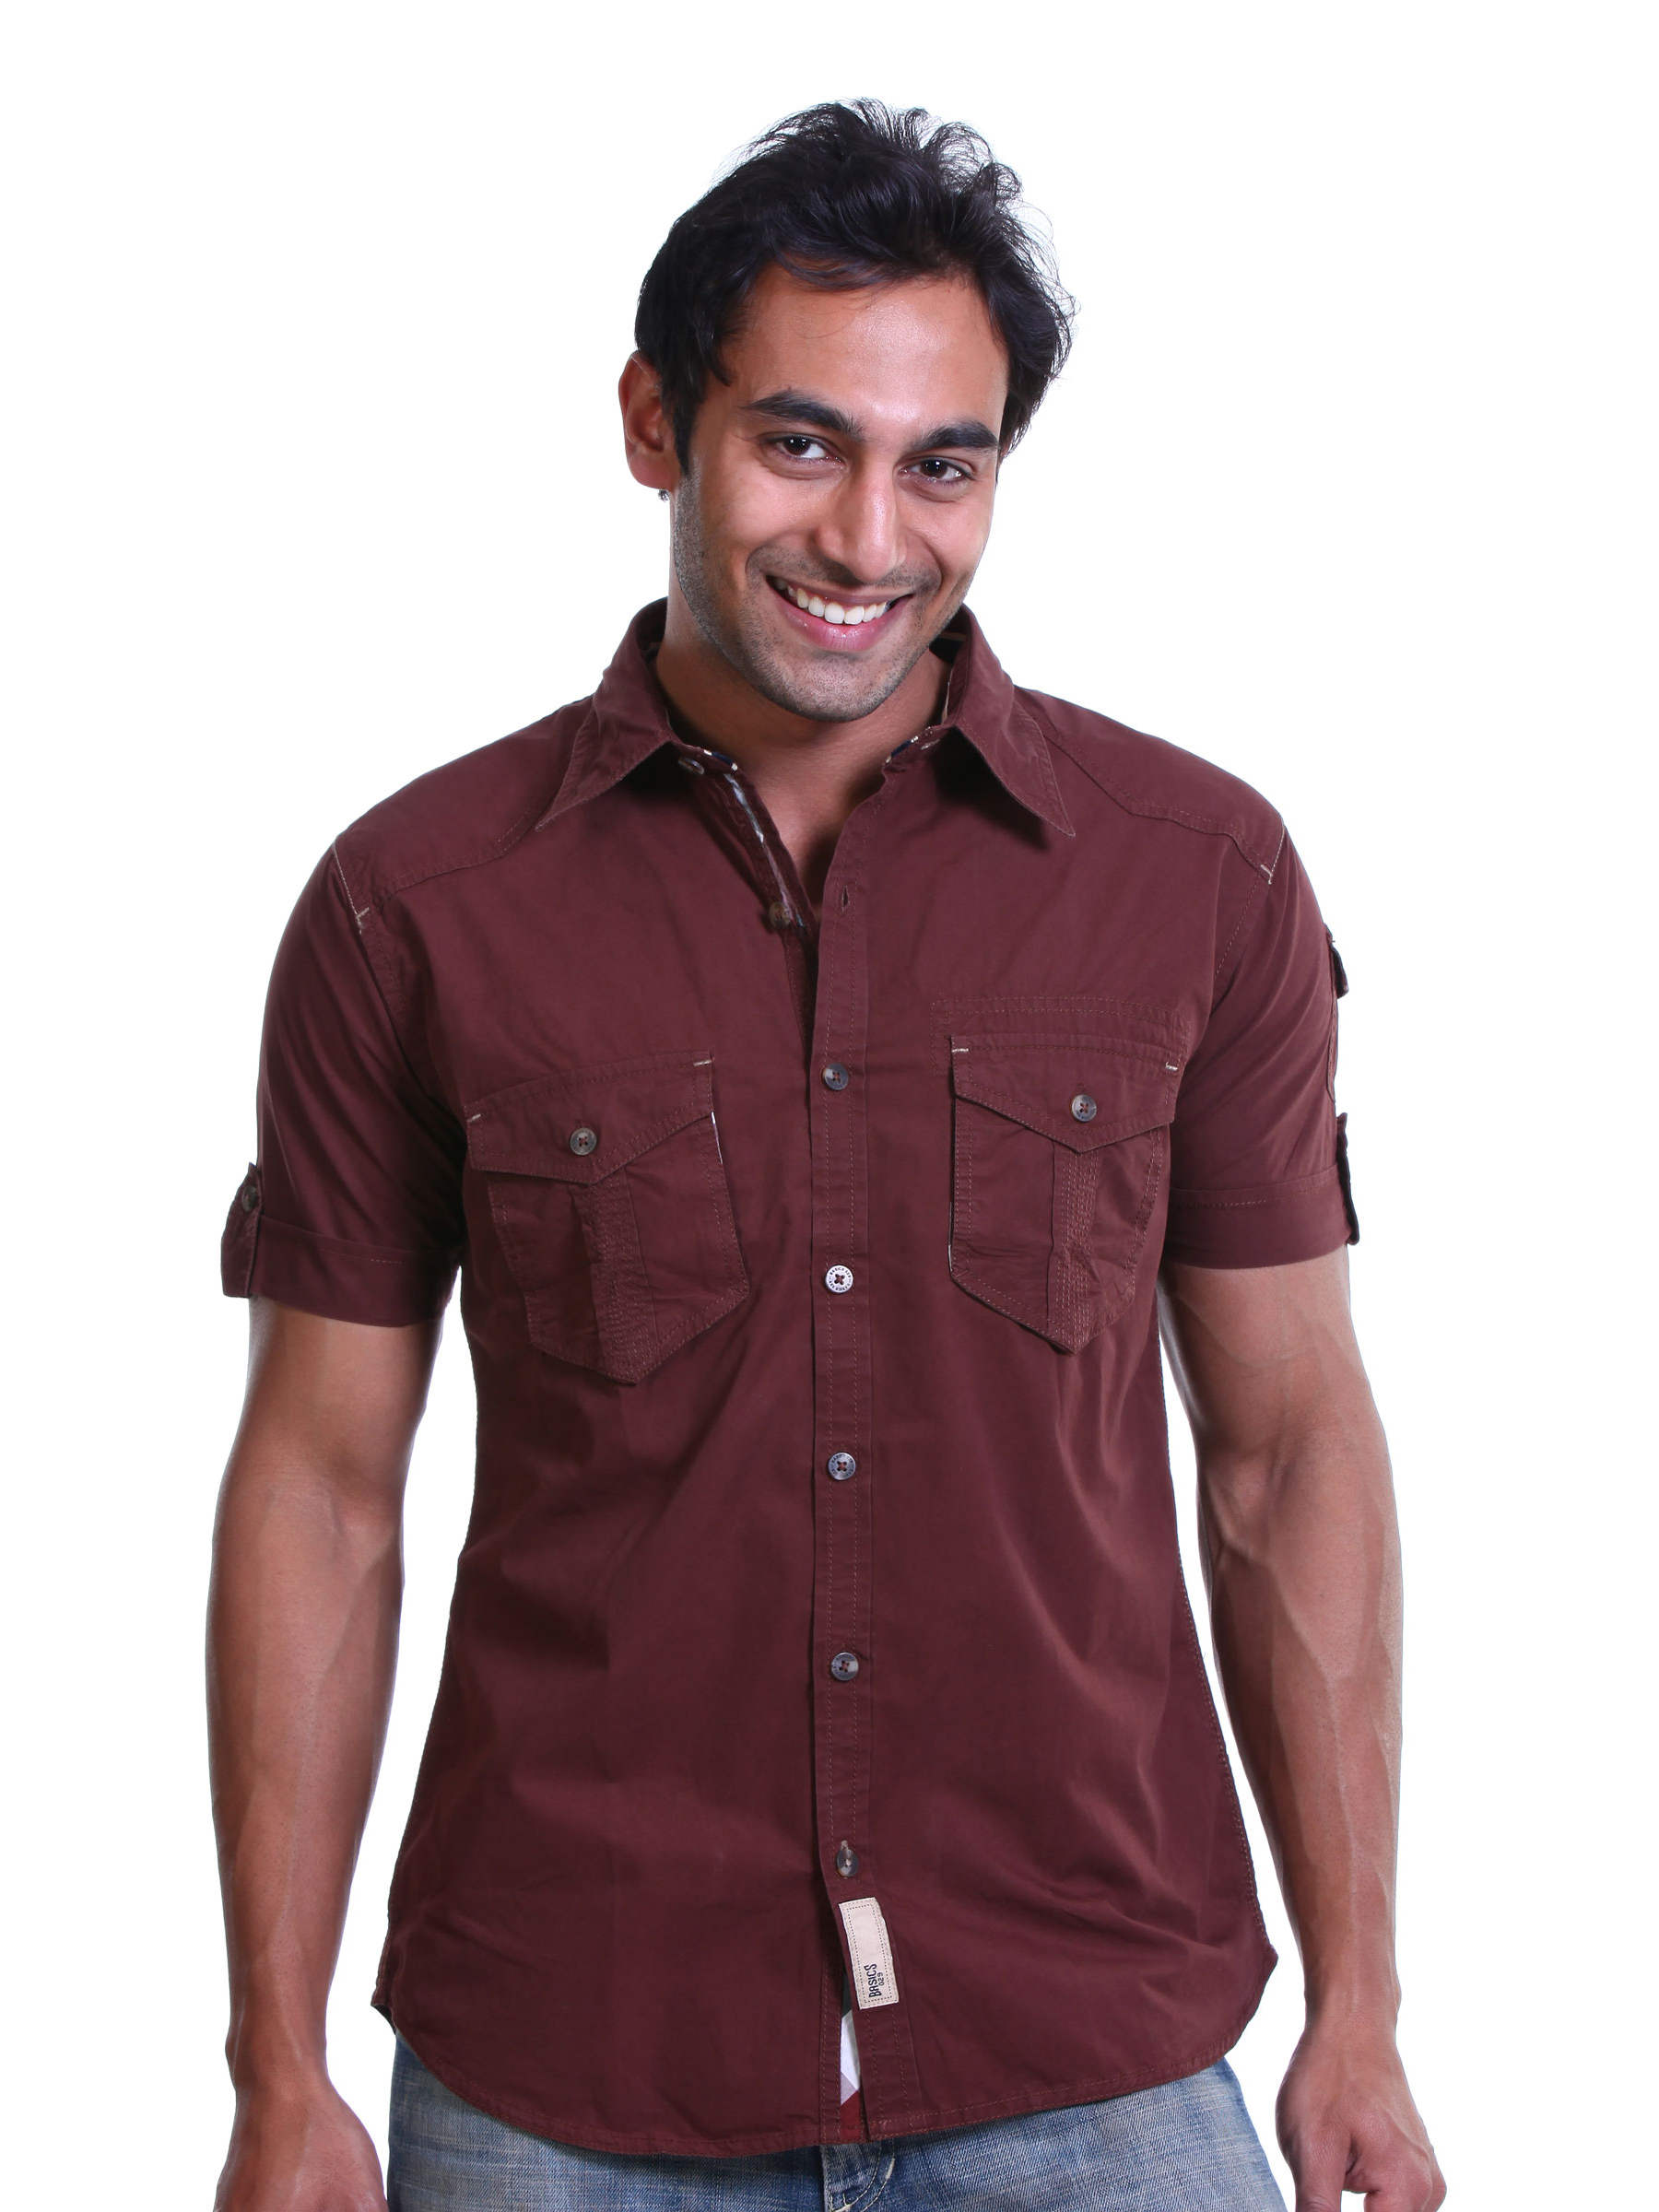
Basics Men Brown Slim Fit Shirt
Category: Apparel / Topwear / Shirts
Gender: Men
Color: Brown
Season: Spring 2011
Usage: Casual